Broadstone railway station (Dorset)

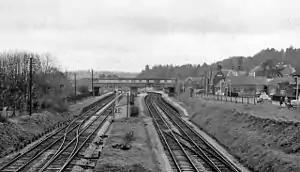
The station in 1963

Broadstone was a railway station in the northern part of the Borough of Poole in the county of Dorset in England. It opened in 1872 under the name of New Poole Junction and closed to passengers in 1966. Between these dates there were several changes of name for a station which at its height provided a suburb of Poole with four substantial platforms and a goods yard. A prominent feature of the station was the large footbridge needed to span the four running lines.